2013 Tour de France

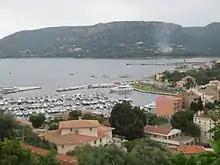
The team presentation ceremony took place on 27 June at the harbour of Porto-Vecchio on the island of Corsica.

Twenty-two teams participated in the 2013 edition of the Tour de France. The race was the 18th of the 29 events in the UCI World Tour, and all of its nineteen UCI ProTeams were entitled, and obliged, to enter the race. On 27 April 2013, the organiser of the Tour, Amaury Sport Organisation (ASO), announced the three second-tier UCI Professional Continental teams given wildcard invitations, all of which were French-based. The presentation of the teams took place at the harbour of Porto-Vecchio on the island of Corsica on 27 June, two days before the opening stage held in the town. Each team arrived by boat to the stage, before being introduced to the crowd.